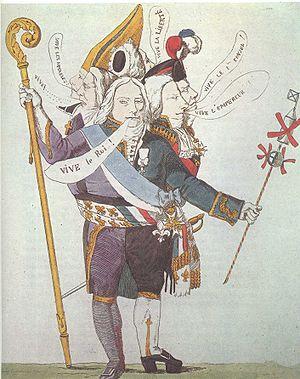
Charles-Maurice de Talleyrand-Périgord, communément nommé Talleyrand, est un homme d'État et diplomate français, né le 2 février 1754 à Paris, mort dans cette même ville le 17 mai 1838.